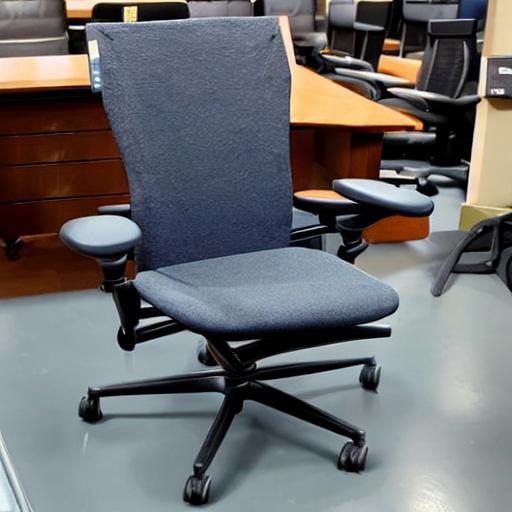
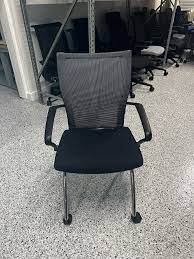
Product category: items_chair
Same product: no